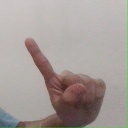
अक्षर: ए